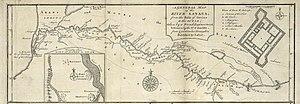
{